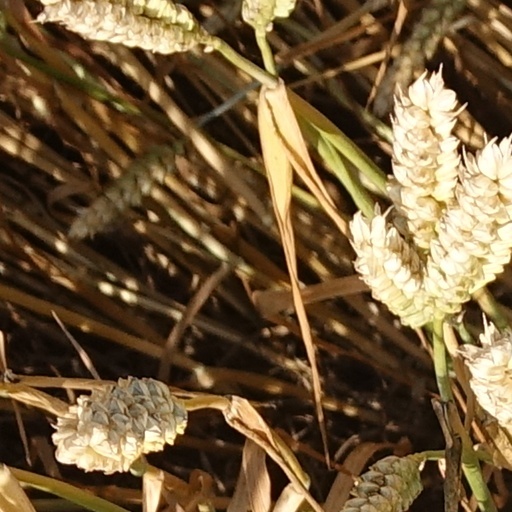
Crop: wheat